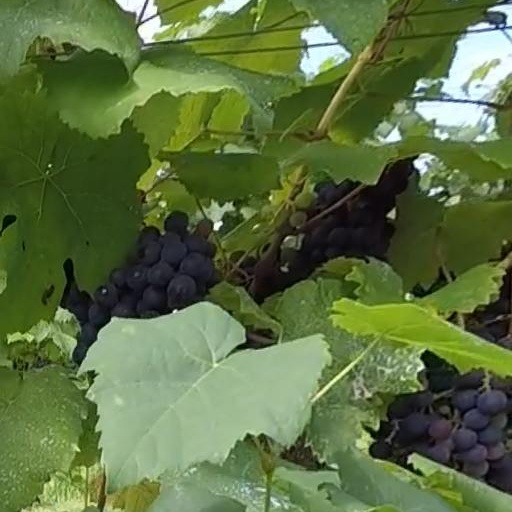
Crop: grape